Taber's reagent

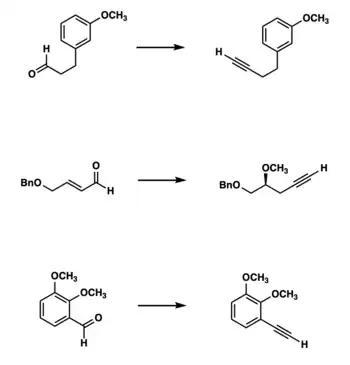

Because it is almost structurally identical to other reagents in homologations, and because the acyl group of the compound does not influence the reaction mechanism, the transformation of aldehydes to alkynes by Taber's reagent is akin to that done in Seyferth-Gilbert homologation. The Seyferth-Gilbert reaction notably uses the Seyferth Gilbert reagent and the Ohira-Bestmann reagent.